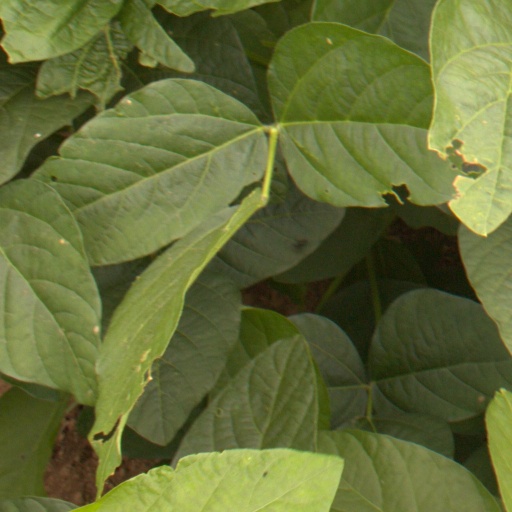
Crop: soybean